Law, government, and crime in Winnipeg

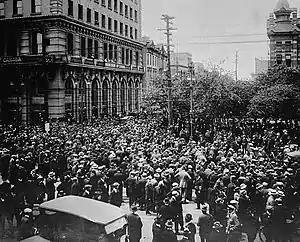
Crowd gathered outside the old City Hall on Main Street and William Avenue, during the 1919 general strike. Visible on the left are the Union Bank building and Leland Hotel.

Starting in 1900, in both provincial and federal elections, central Winnipeg elected politicians from the Labour Party.